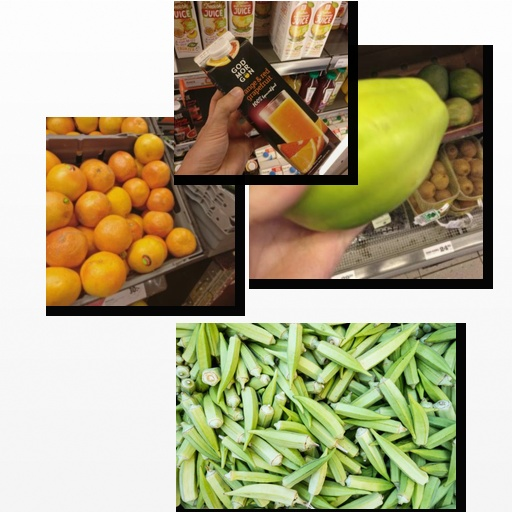
Food items: orange_red_grapefruit_juice, red_grapefruit, okra, papaya